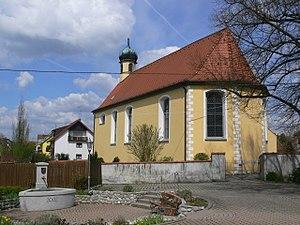
Stetten (Lac de Constance): Chapelle St. Peter et Paul dans le centre du village
Stetten est une commune de Bade-Wurtemberg, située dans l'arrondissement du Lac de Constance, dans la région Bodensee-Oberschwaben, dans le district de Tübingen.